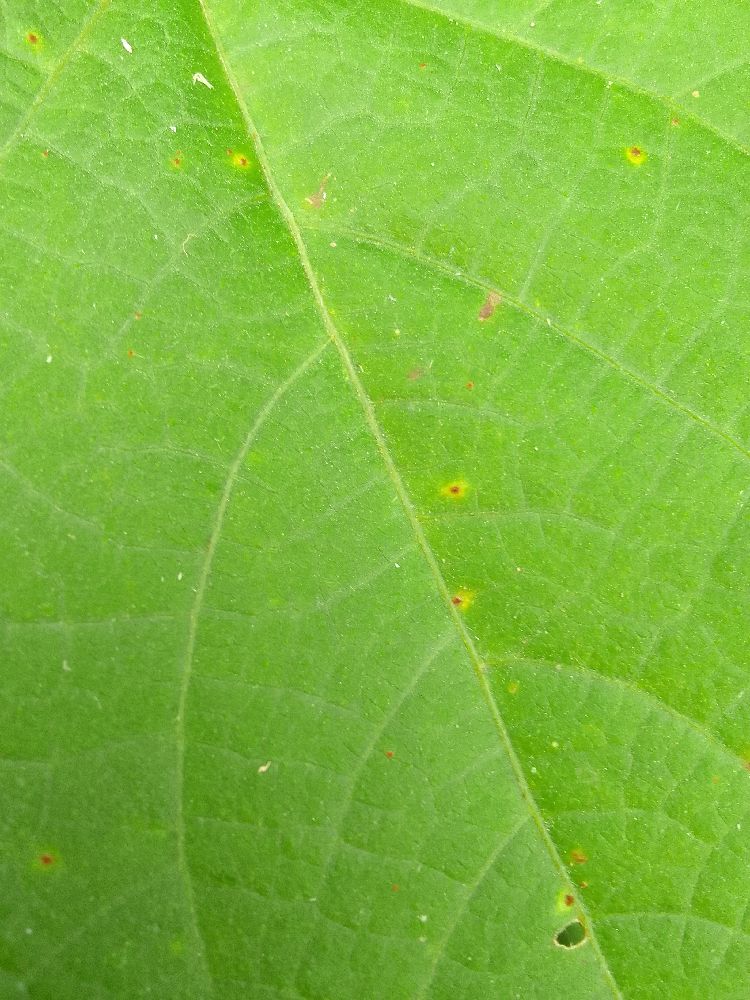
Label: rust